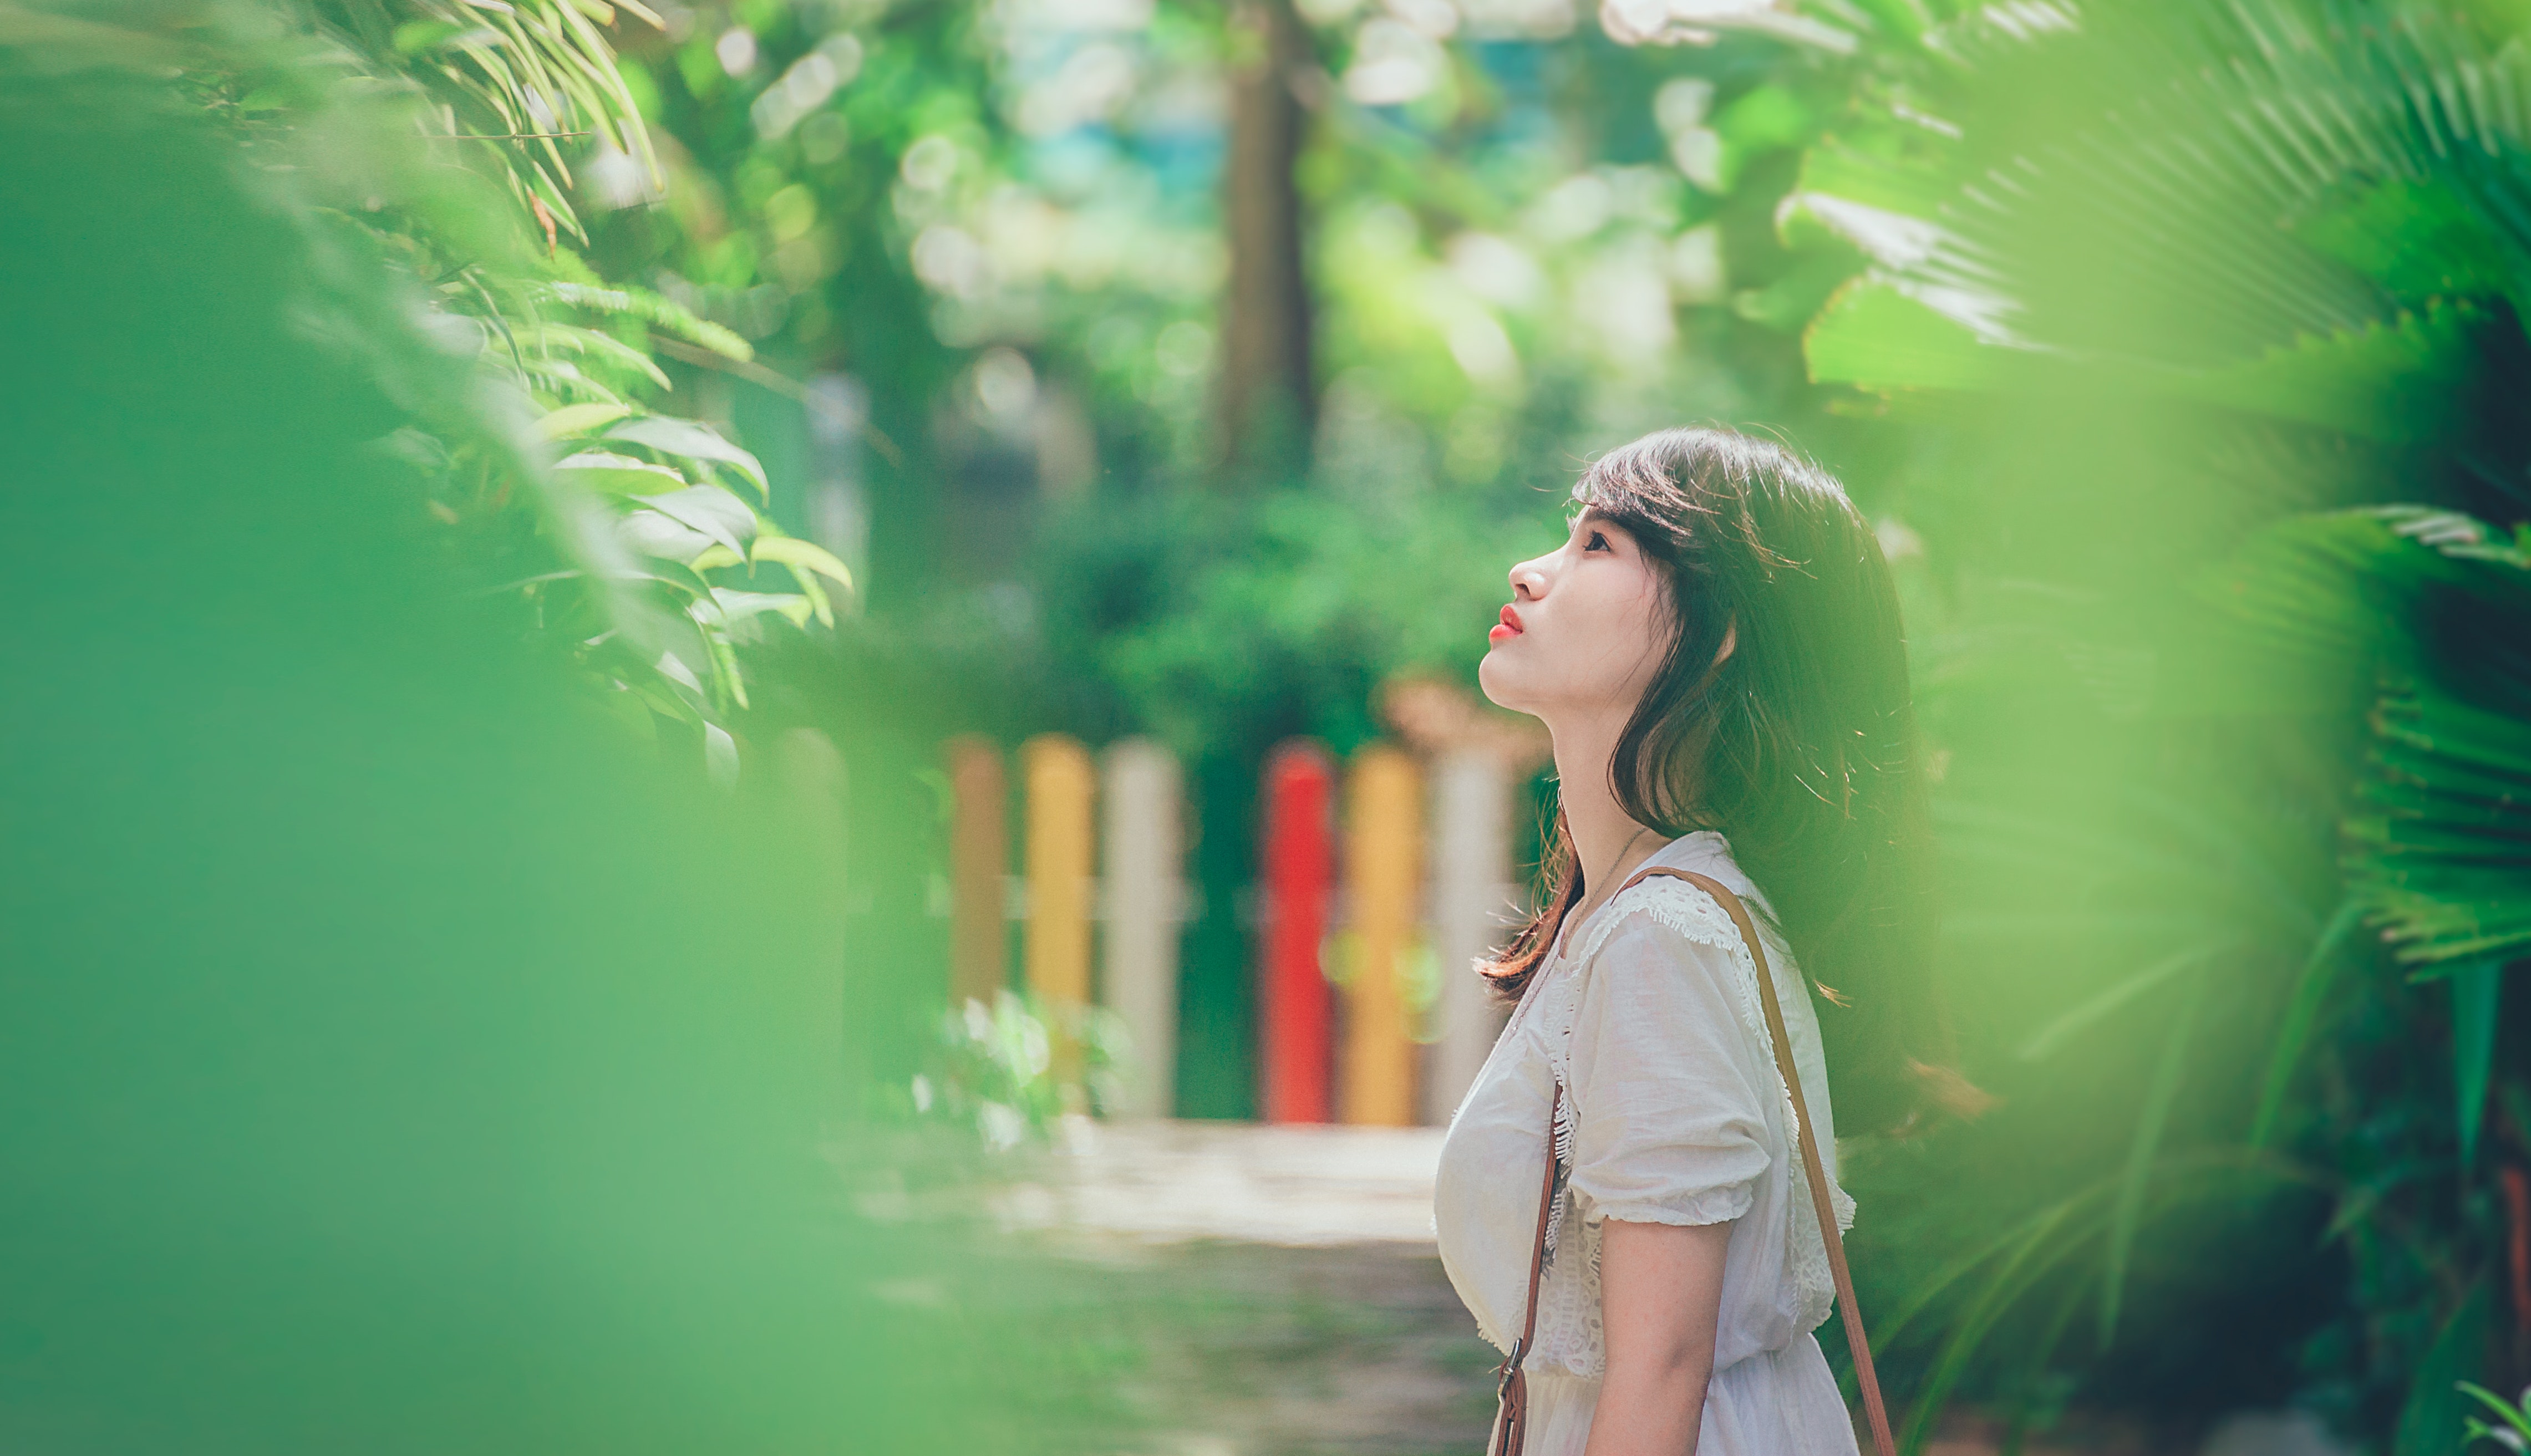
green, People in nature, hair, photograph, nature, beauty, light, sunlight, natural environment, skin, yellow, tree, leaf, blond, photography, shoulder, grass, summer, eye, forest, long hair, photo shoot, smile, portrait photography, plant, dress, backlighting, happy, portrait, brown hair, daydream, flash photography